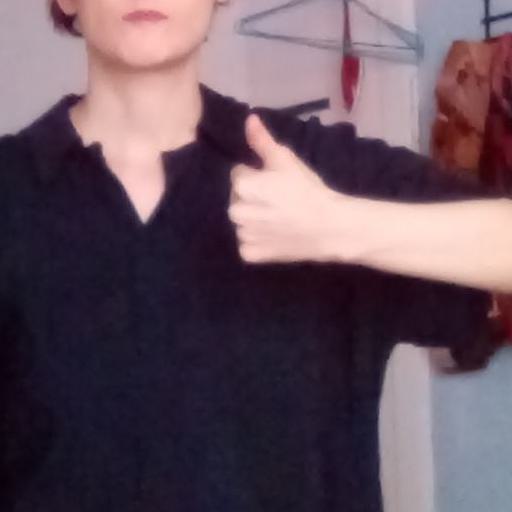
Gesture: like